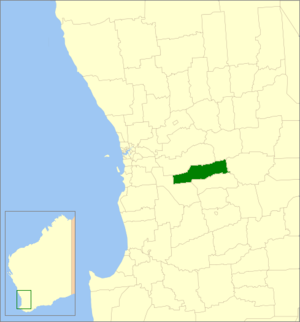
Le Comté de Brookton est une zone d'administration locale au sud-est de l'Australie-Occidentale en Australie. Le comté est situé à environ 140 kilomètres au sud-est de Perth, la capitale de l'État.